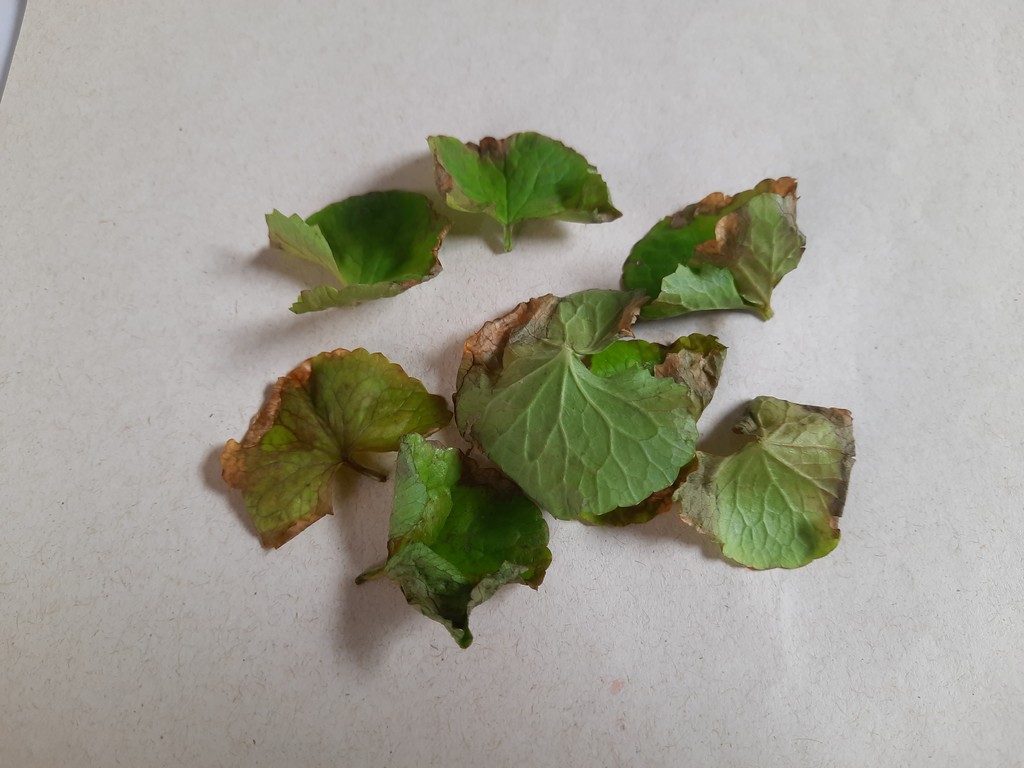
Label: Unhealthy